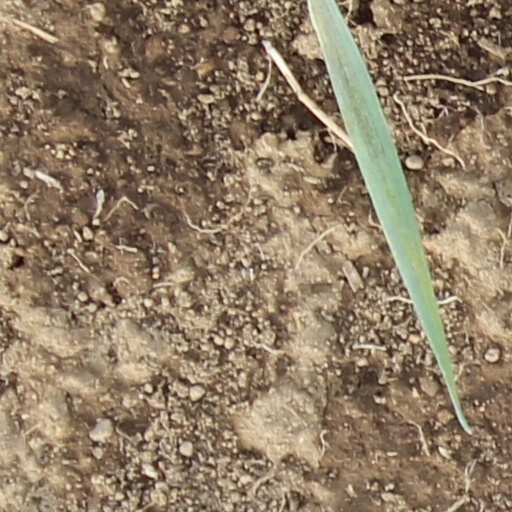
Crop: wheat